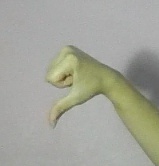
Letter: waw